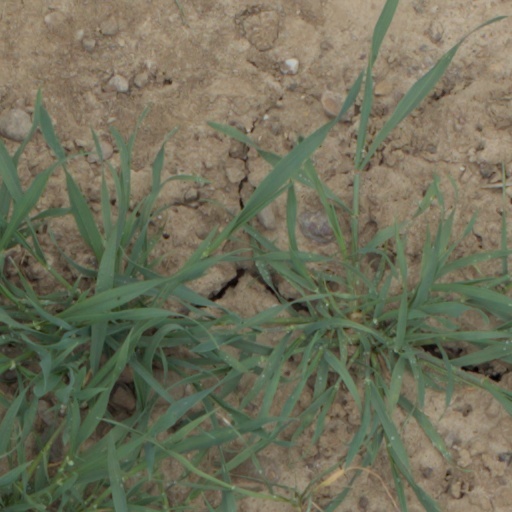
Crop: wheat